Pauline Baynes

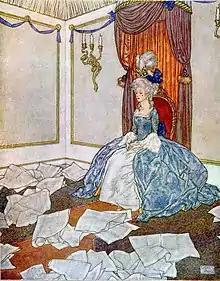
An illustration by Edmund Dulac, one of Baynes's inspirations

Baynes began her education at a convent school, where the nuns who taught her mocked her fantastical imagination, her homemade clothes and her ability to speak Hindi. Her unhappiness over their bullying was slightly mitigated when she learned that Rudyard Kipling, whom she admired, had experienced something similar. When she was nine, she was sent to Beaufort School, an independent girls' boarding establishment, in Camberley. Her favourite subject there was art, "because it was easy". By the time that she left, she had formed the ambition of becoming an illustrator. She liked Beaufort well enough to go back to it as a teacher for two years in her mid-twenties.